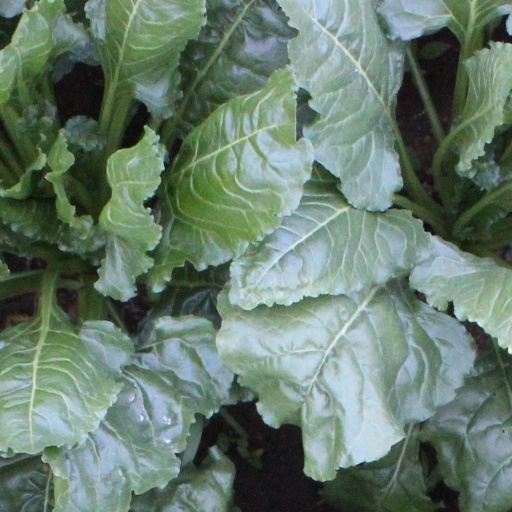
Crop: sugar beet